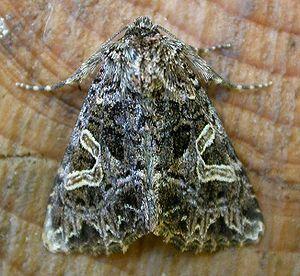
Sideridis rivularis - Noctuelle du Cucubale
La Noctuelle du cucubale est une espèce de lépidoptères de la famille des Noctuidae.